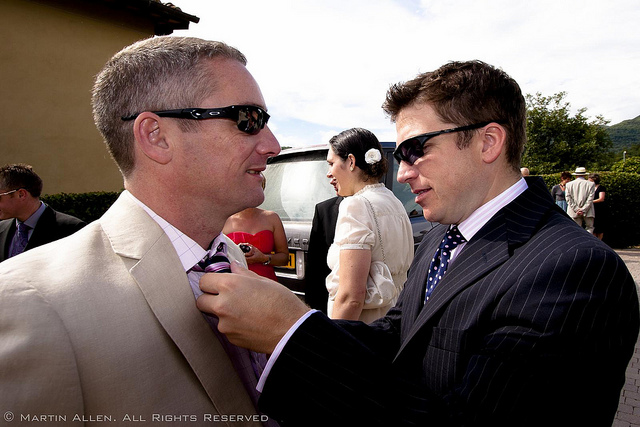
user: Given an image and a question. Answer the question in a short answer. Question: The knot being tied here is commonly referred to as? Short Answer:
assistant: half windsor